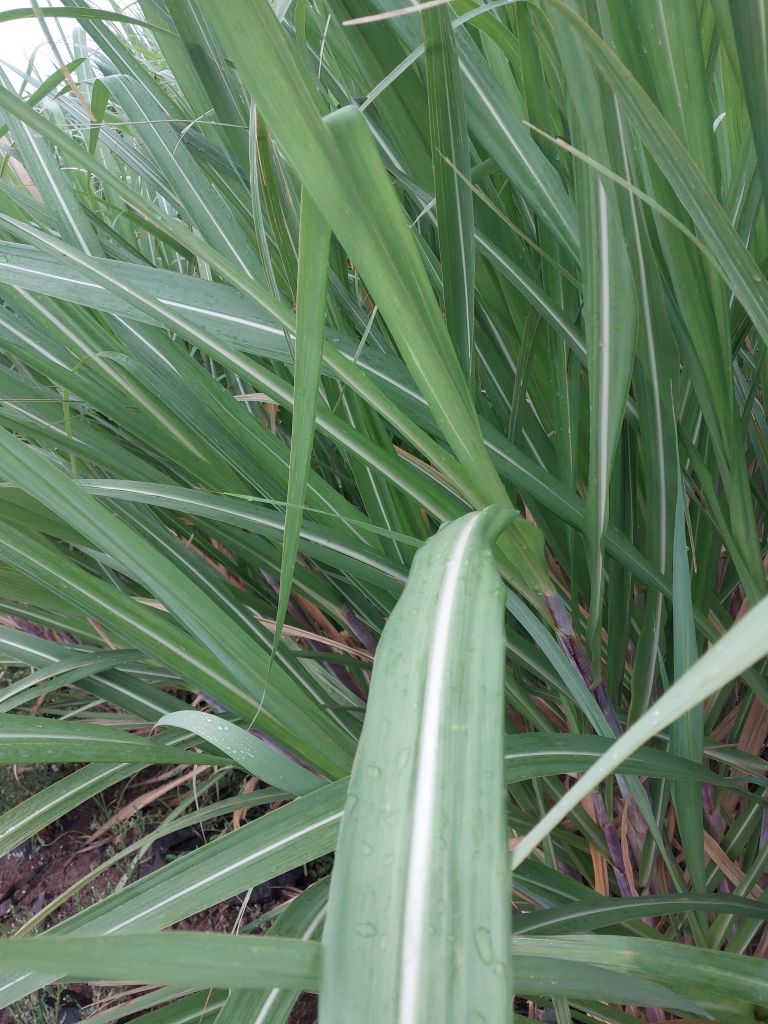
Label: Healthy